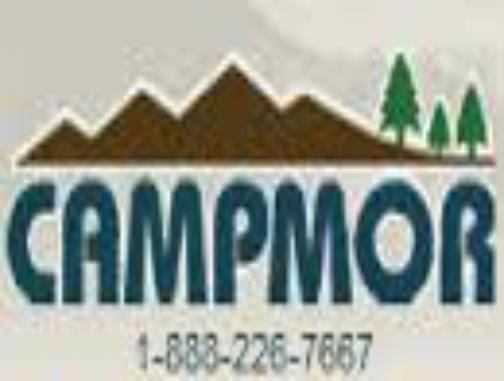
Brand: Campmor
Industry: Clothes